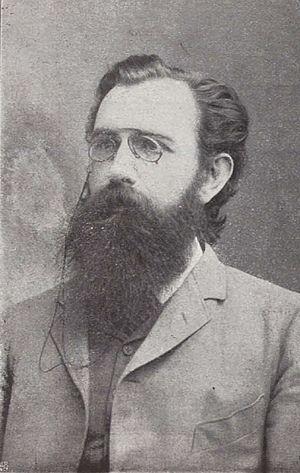
Heinrich Zöllner est un compositeur et un chef d'orchestre allemand.